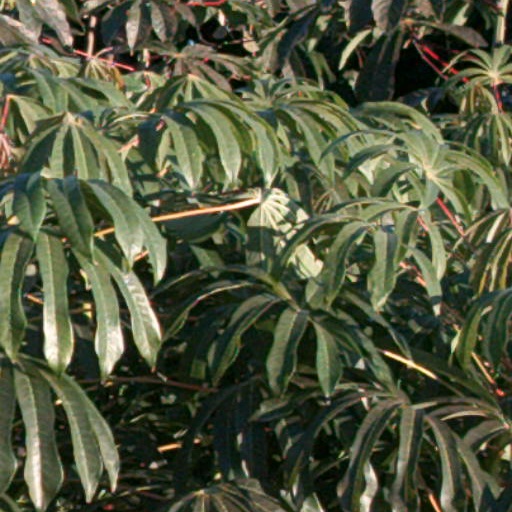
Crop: cassava